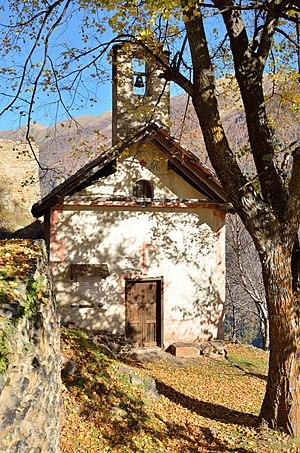
Église du hameau de Valabres, sur la commune de Roure (Alpes-Maritimes)
Roure est une commune française située dans le département des Alpes-Maritimes en région Provence-Alpes-Côte d'Azur. Ses habitants sont appelés les Rourois.